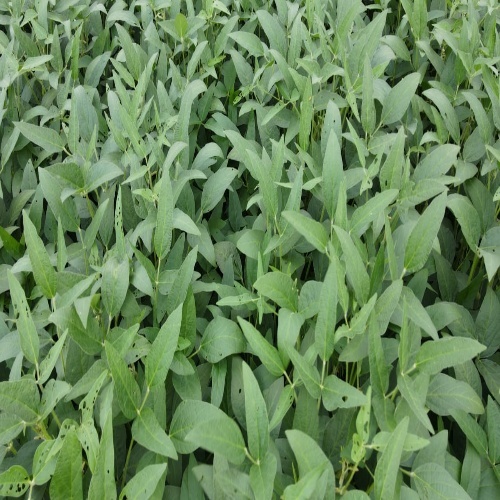
Label: Diabrotica_speciosa